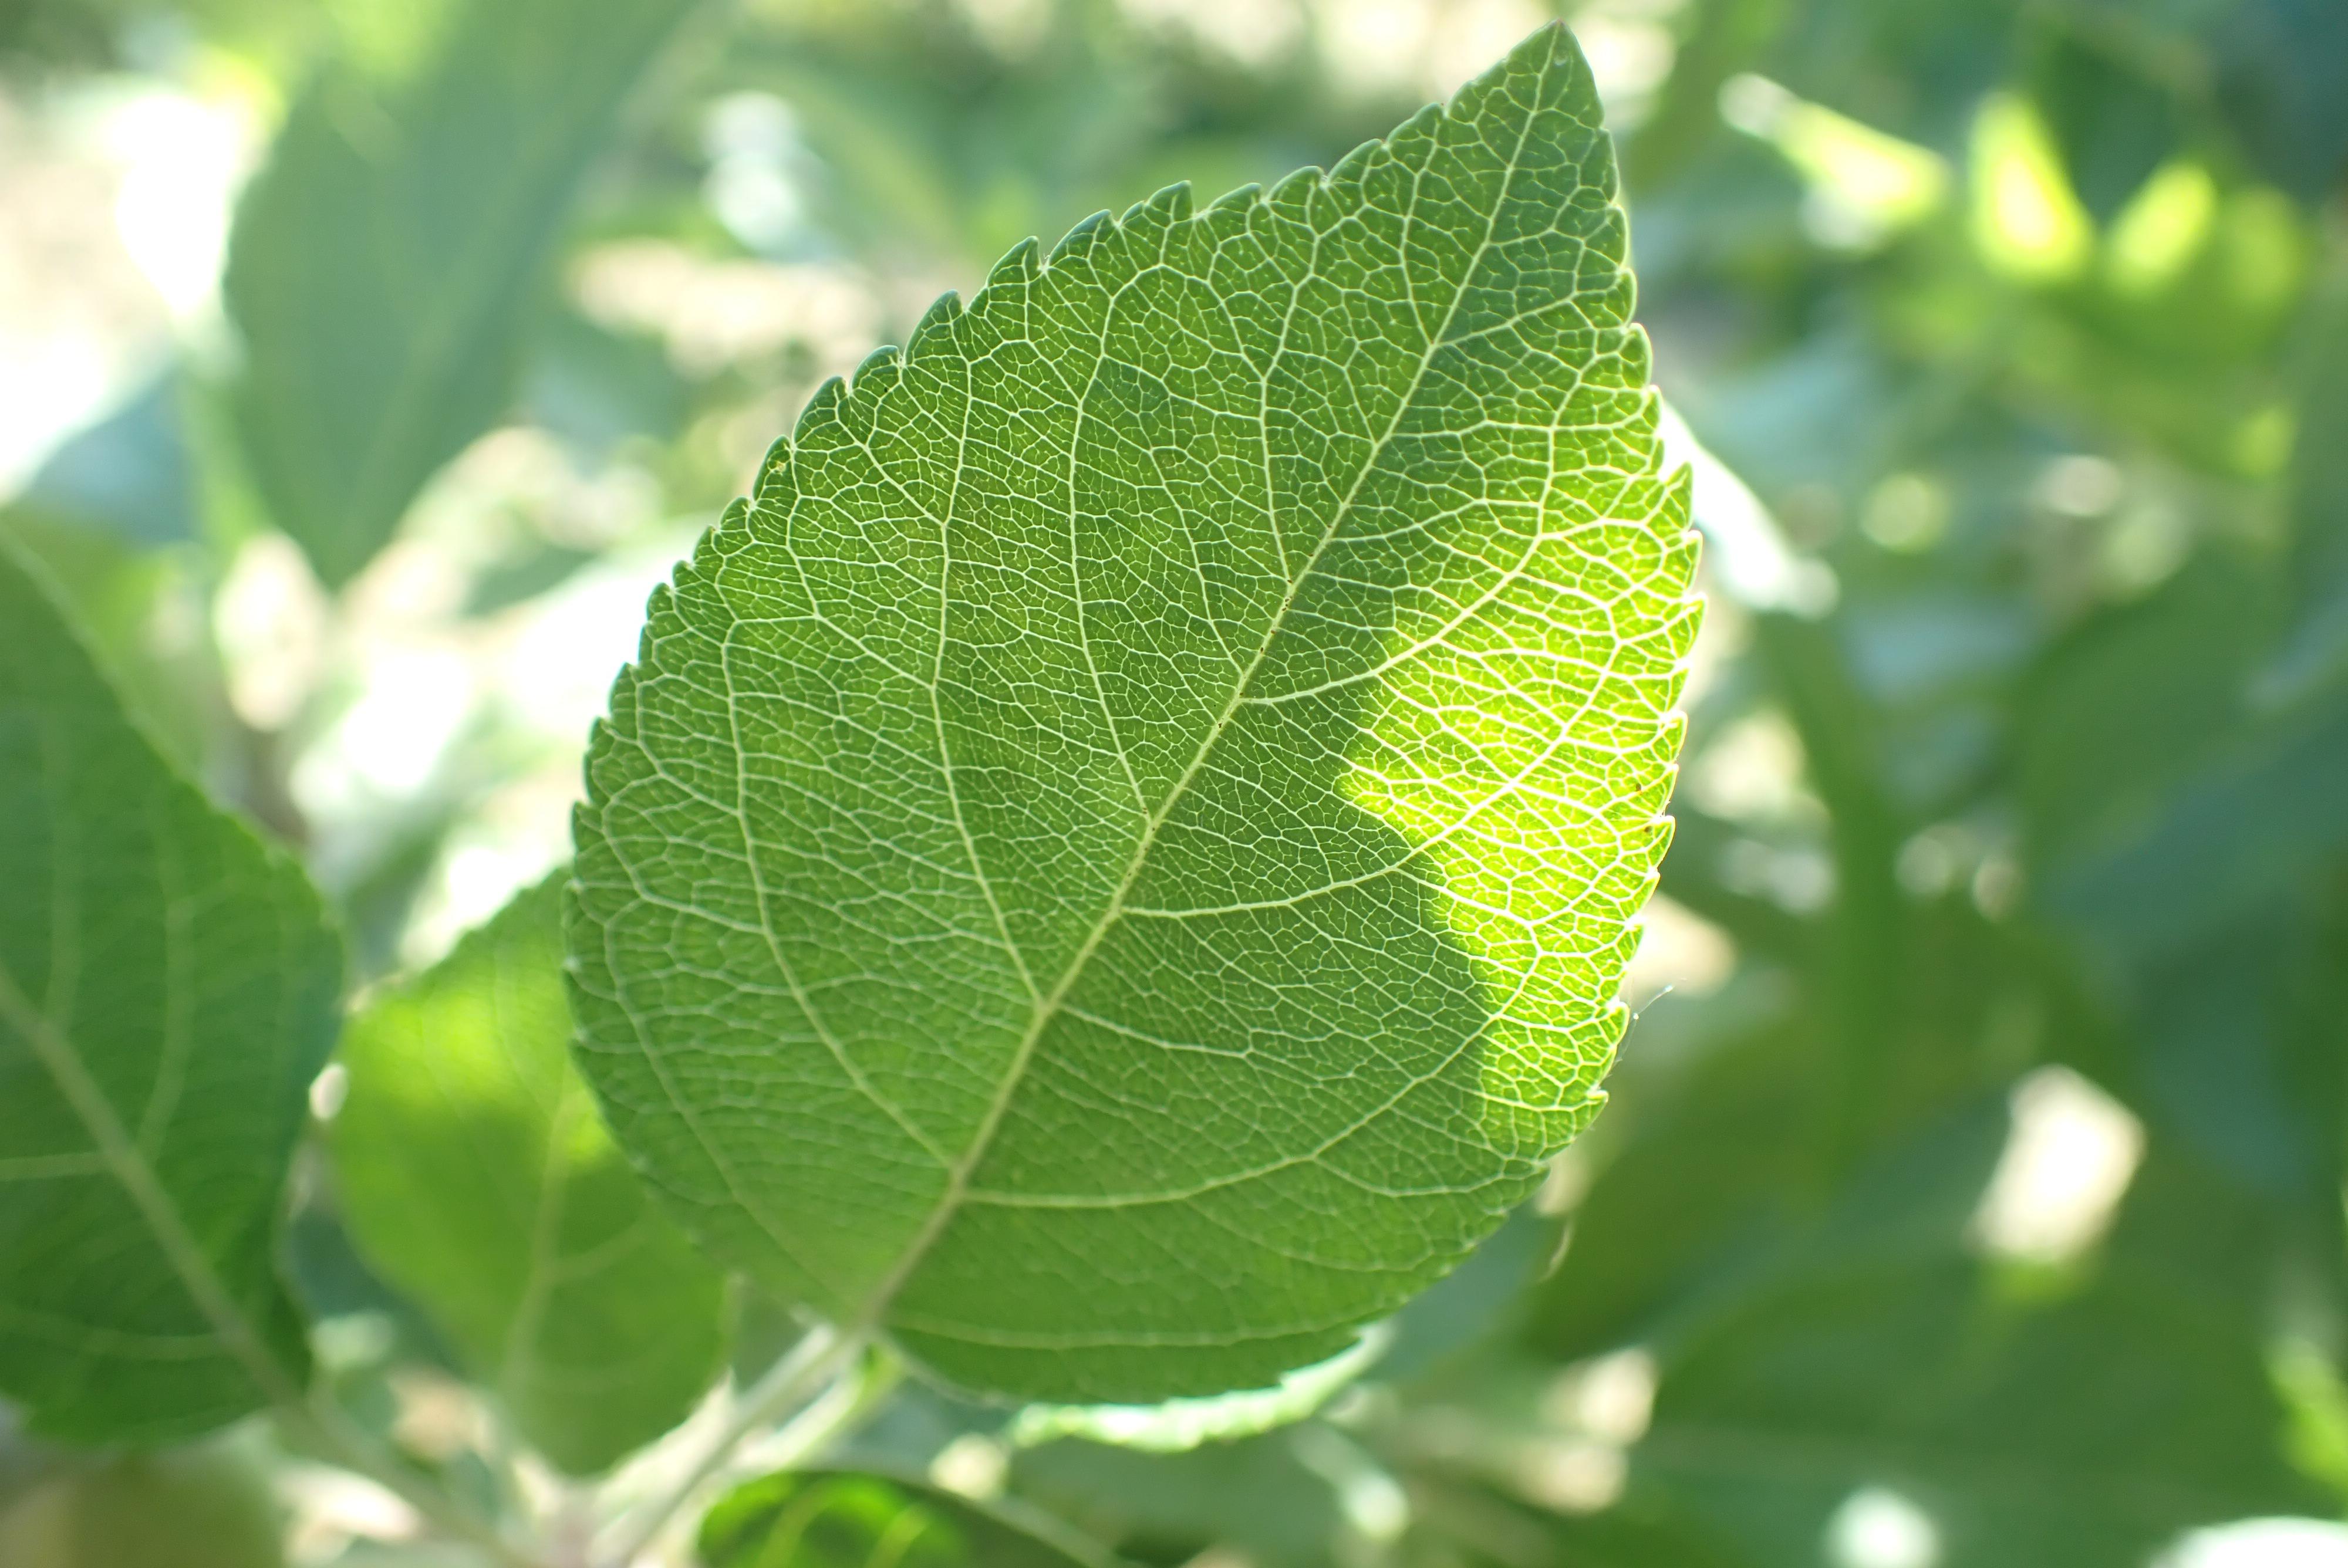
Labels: healthy